Good Little Girls

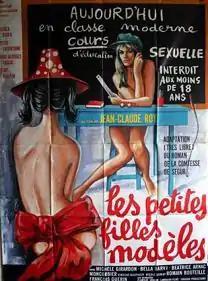
Original poster

Good Little Girls is a 1971 French film directed by Jean-Claude Roy.